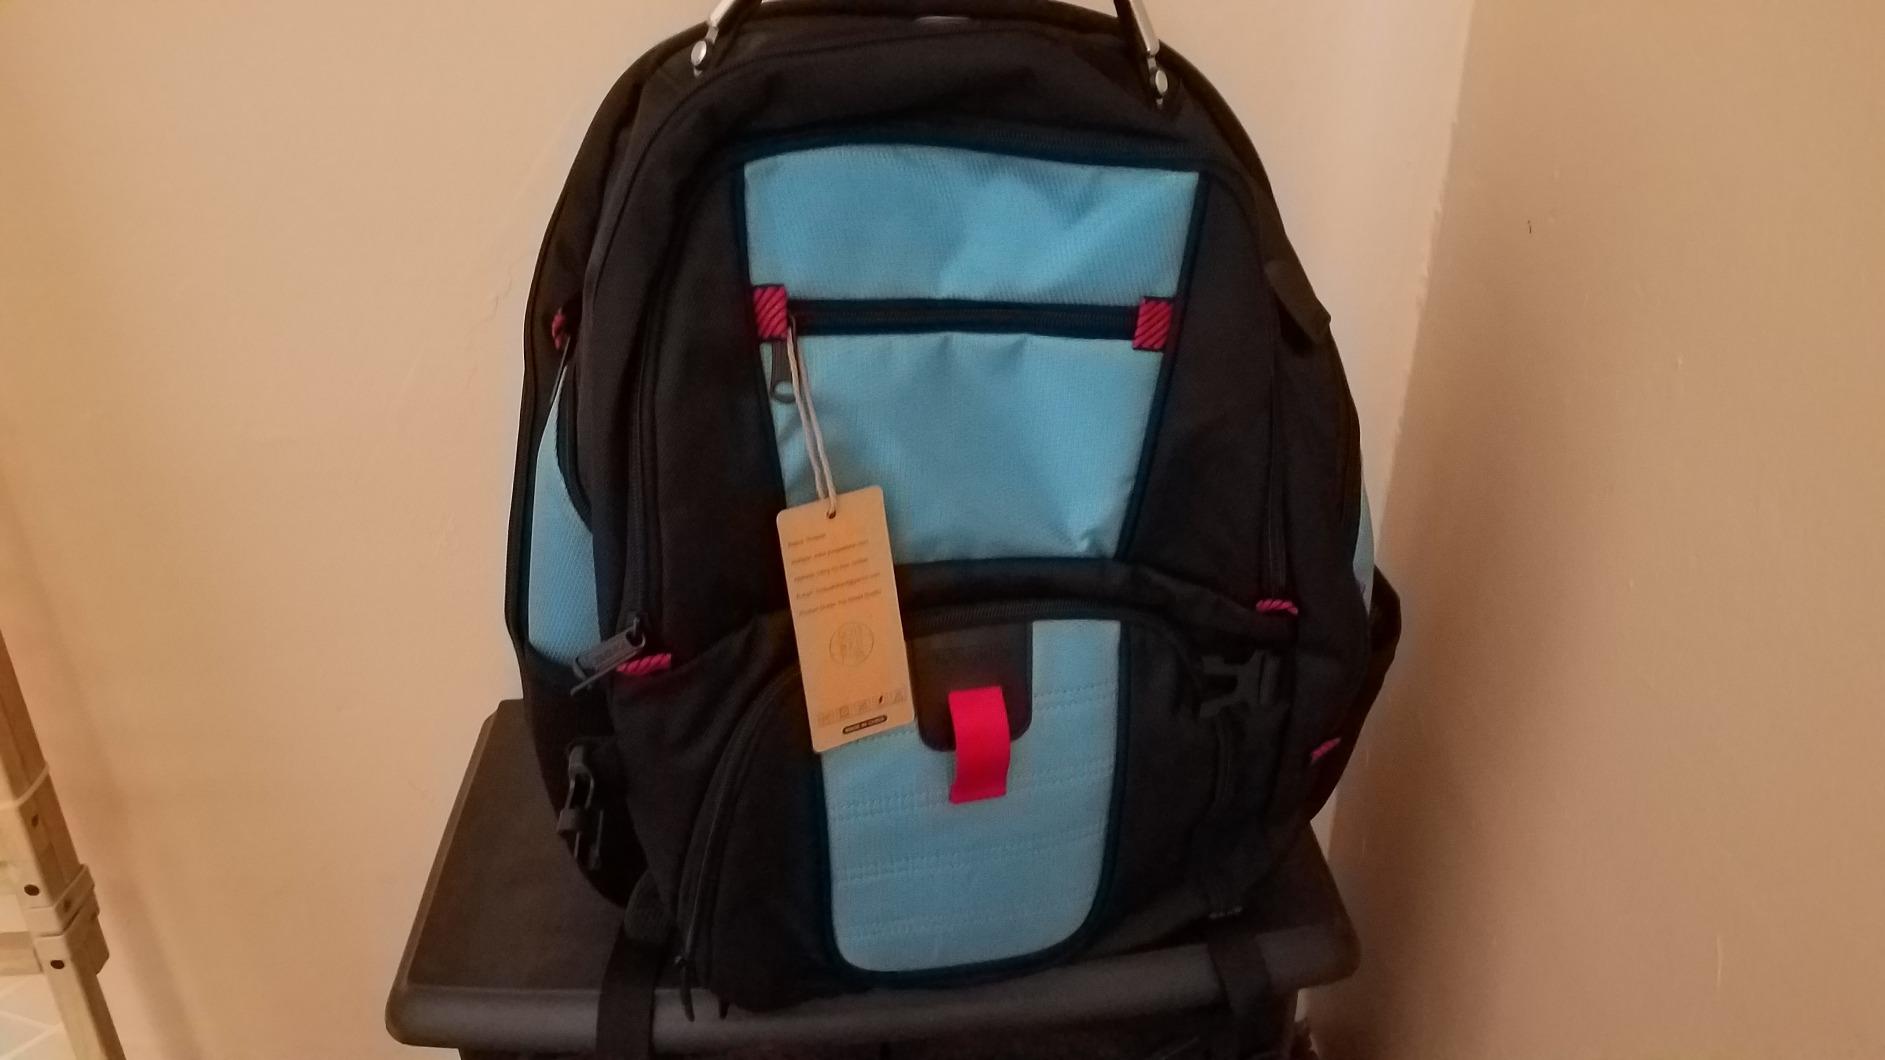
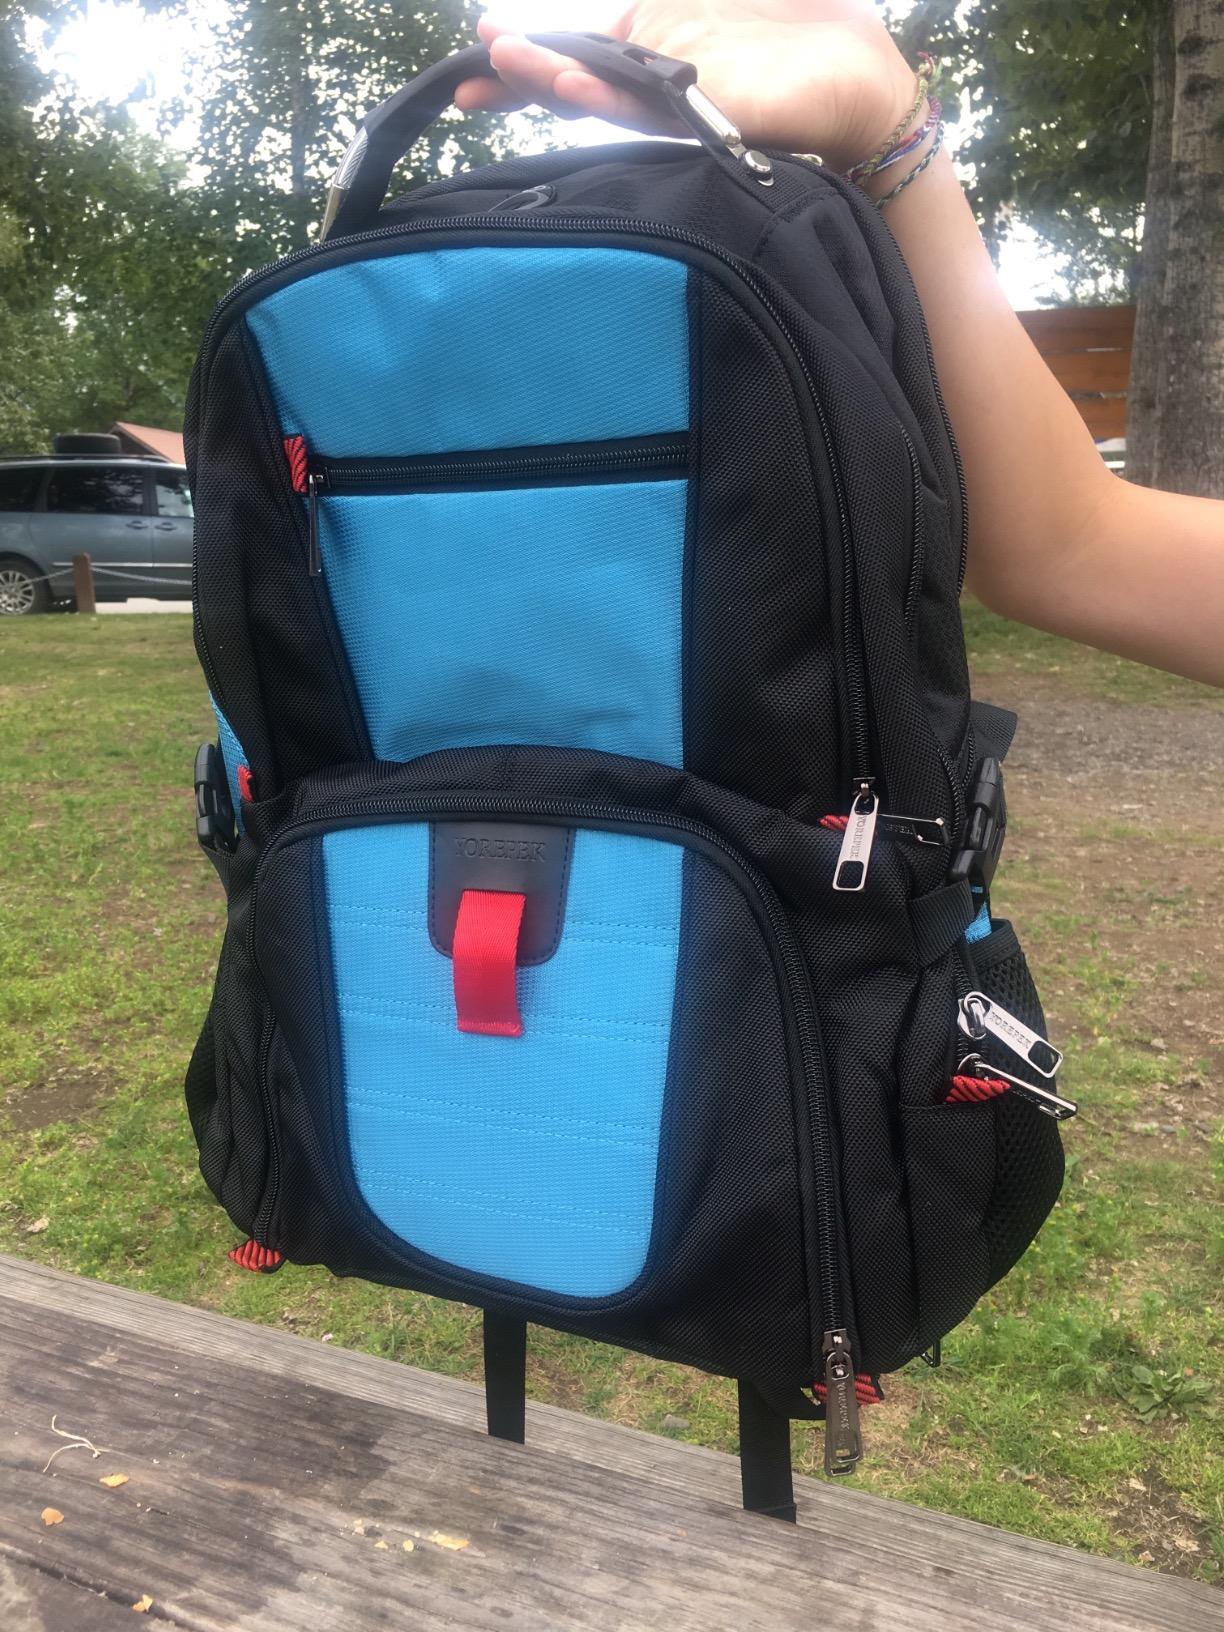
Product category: bag
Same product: yes